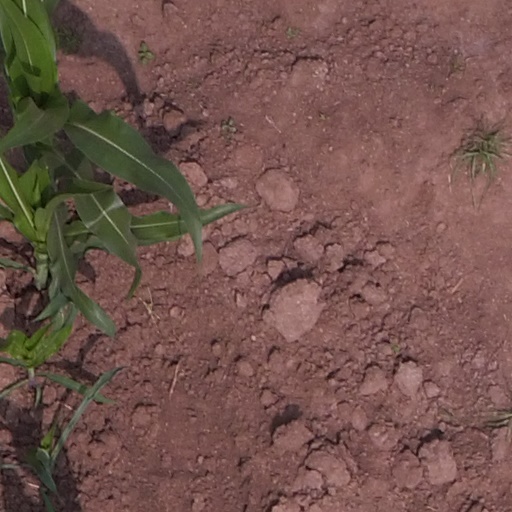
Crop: maize; corn